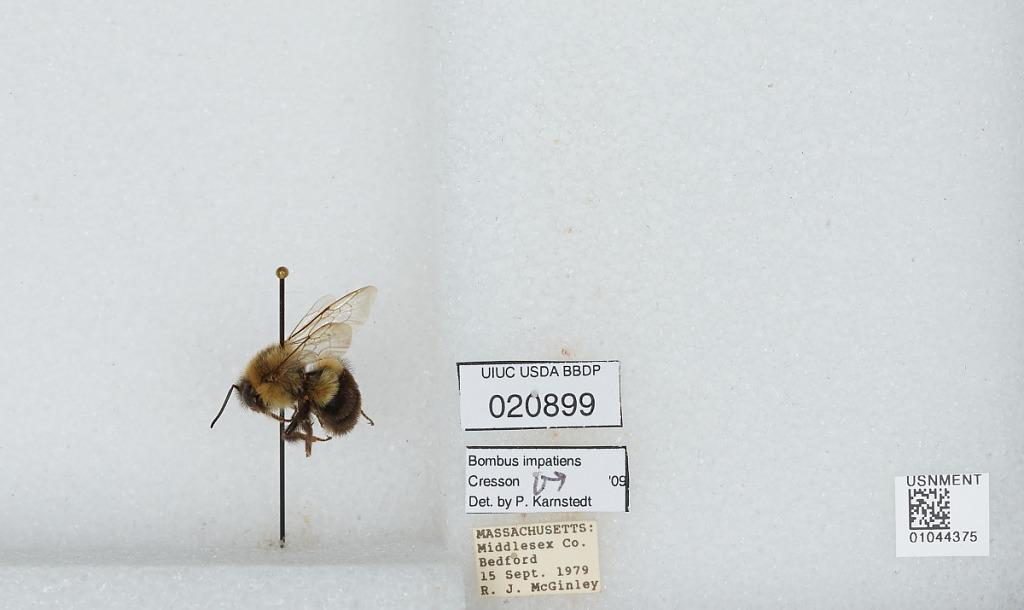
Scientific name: Bombus sp.
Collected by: R. McGinley
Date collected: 1979-9-15
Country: United States
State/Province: Massachusetts
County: Middlesex
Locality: Bedford
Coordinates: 42.4906, -71.2762
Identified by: Karnstedt, P.